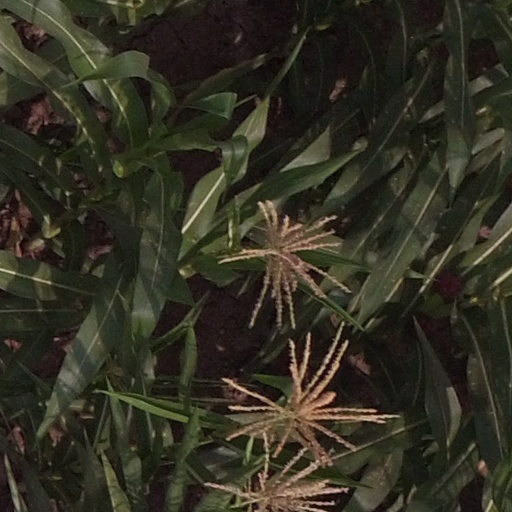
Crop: maize; corn